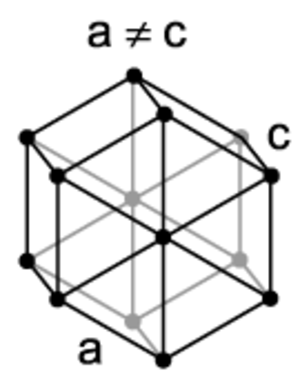
Krystalstruktur / Klassifikation efter symmetriforhold
Hexagonal
Indenfor mineralogi og krystallografi er en krystalstruktur en unik måde at arrangere atomerne i et krystal. Et krystal består at et stort antal enhedsceller, som er ens grupper af atomer, der gentages med regelmæssige mellemrum i alle tre dimensioner, efter et regelmæssigt "mønster" kaldet et rumgitter.